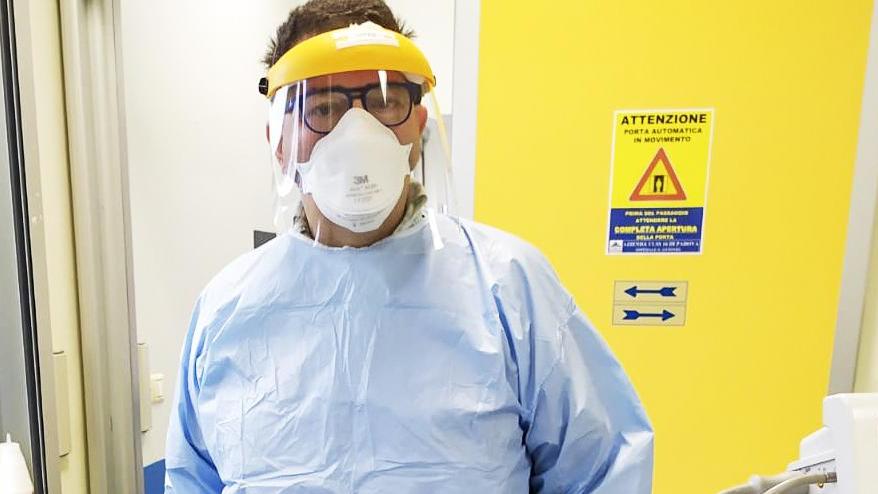
Objects detected:
Mask
Face_Shield
Coverall